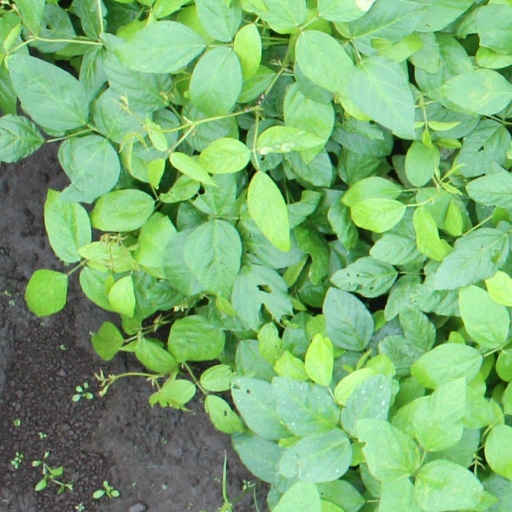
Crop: soybean